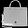
Label: Bag